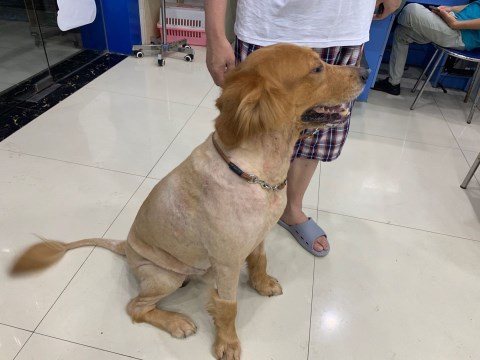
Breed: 5355-n000126-golden_retriever